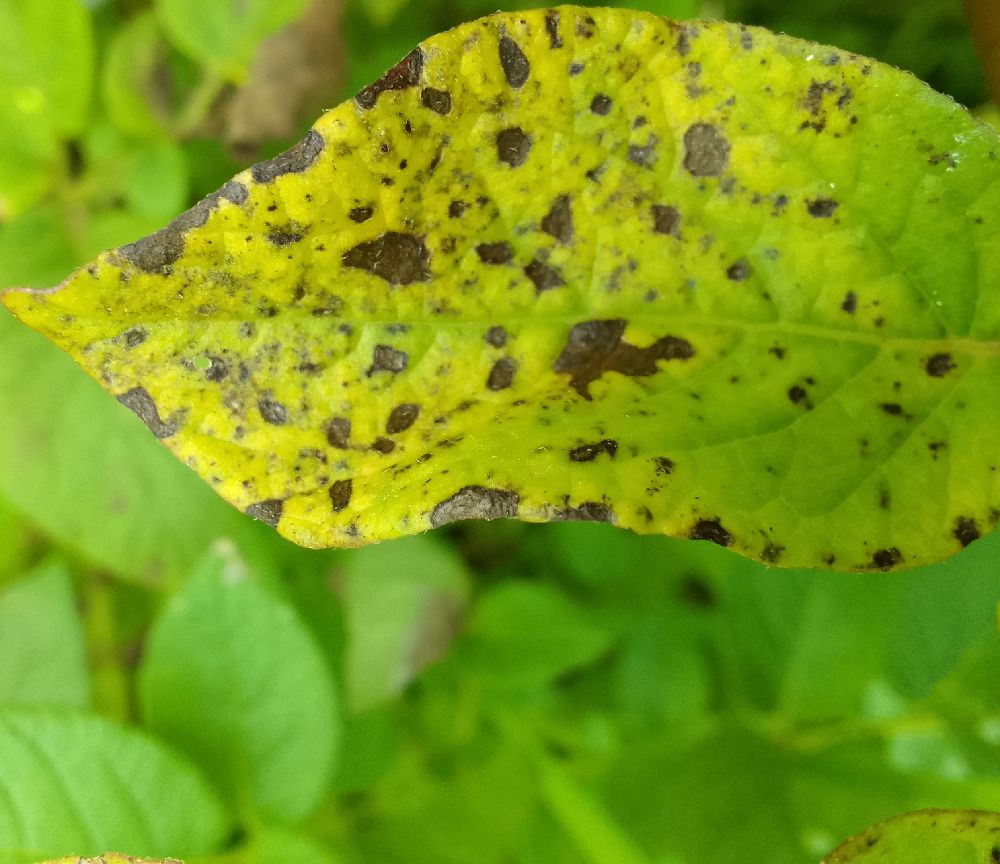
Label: Early blight